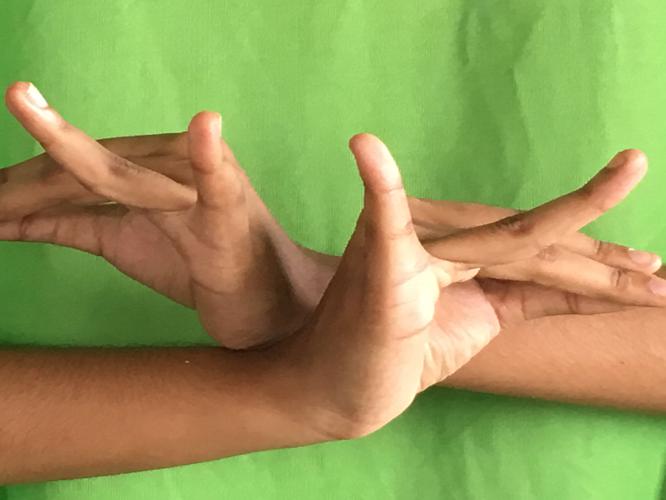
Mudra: Katakavardhana
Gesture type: double_hand